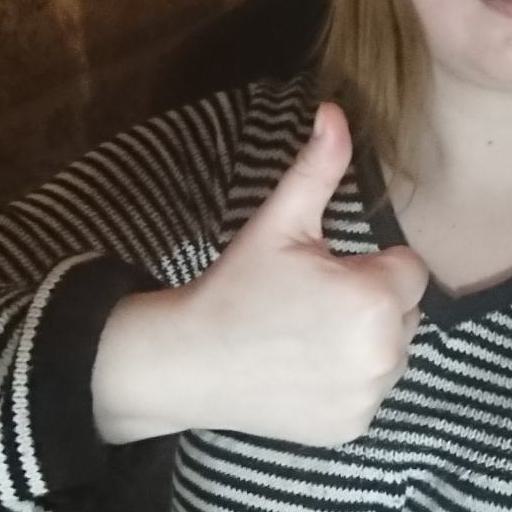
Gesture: like